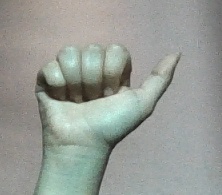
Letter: dhad